Battle of Coral–Balmoral

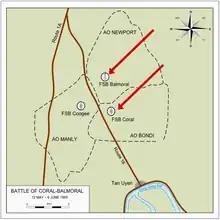
Map of the area of operations detailing locations referred to in the text.

Unknown to 1 ATF, the headquarters of the PAVN 7th Division was located approximately to the east of FSB Coral and several units of the division were also based in the vicinity. The PAVN 165th Regiment was operating to the north and the 141st Regiment to the east, while the battalion-strength 275th Infiltration Group had only recently arrived, having left the Ho Chi Minh Trail on the Cambodian border just 48 hours earlier. The PAVN divisional commander had quickly dispatched reconnaissance elements to observe the fly-in of the Australians and their defensive preparations during the afternoon, and they soon reported the opportunity to attack the exposed gun positions of the 102nd Field Battery. One battalion of 141st Regiment, augmented by the 275th and 269th Infiltration Groups, was subsequently tasked to attack FSB Coral that night. This reconnaissance had not gone unnoticed by the Australian infantry, however, and companies from both 1 RAR and 3 RAR had fleeting contacts with small groups of PAVN at last light and into the evening. D Company, 1 RAR—under Major Tony Hammett—contacted a ten-man PAVN group while moving into ambush positions north of FSB Coral late in the afternoon. In a brief exchange the PAVN broke contact after losing one killed, firing Rocket-propelled grenades (RPGs) into the trees above the Australians and wounding one of them.